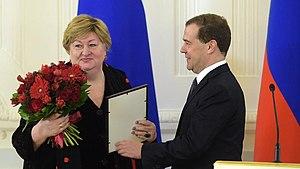
Mourzilka est un mensuel littéraire russe pour enfants de 6 à 12 ans, édité depuis 1924. Son tirage atteint 45 000 exemplaires en 2017.